List of dams and reservoirs in Maryland

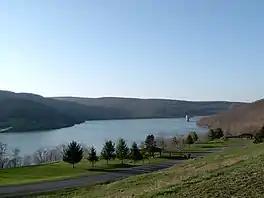
Jennings Randolph Lake

All major dams are linked below. The National Inventory of Dams defines any "major dam" as being tall with a storage capacity of at least , or of any height with a storage capacity of .